Cathay Pacific

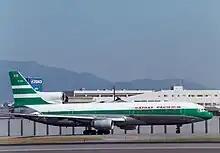
Lockheed L-1011 TriStar at Osaka International Airport

In the 1970s, Cathay Pacific installed a computerised reservation system and flight simulators. In 1971, Cathay Pacific Airways received the first Boeing aircraft 707-320B. By 1972, it had five 707s. The new aircraft colour was known as Brunswick green. In July 1976, it began operating a Boeing 707 freighter from Hong Kong to Seoul, Bangkok and Singapore.